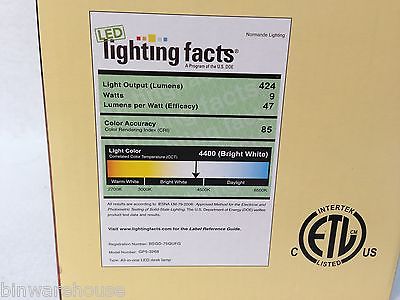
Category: lamp